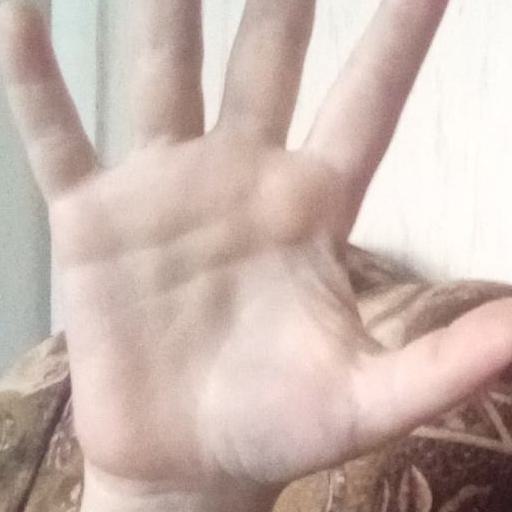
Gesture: palm